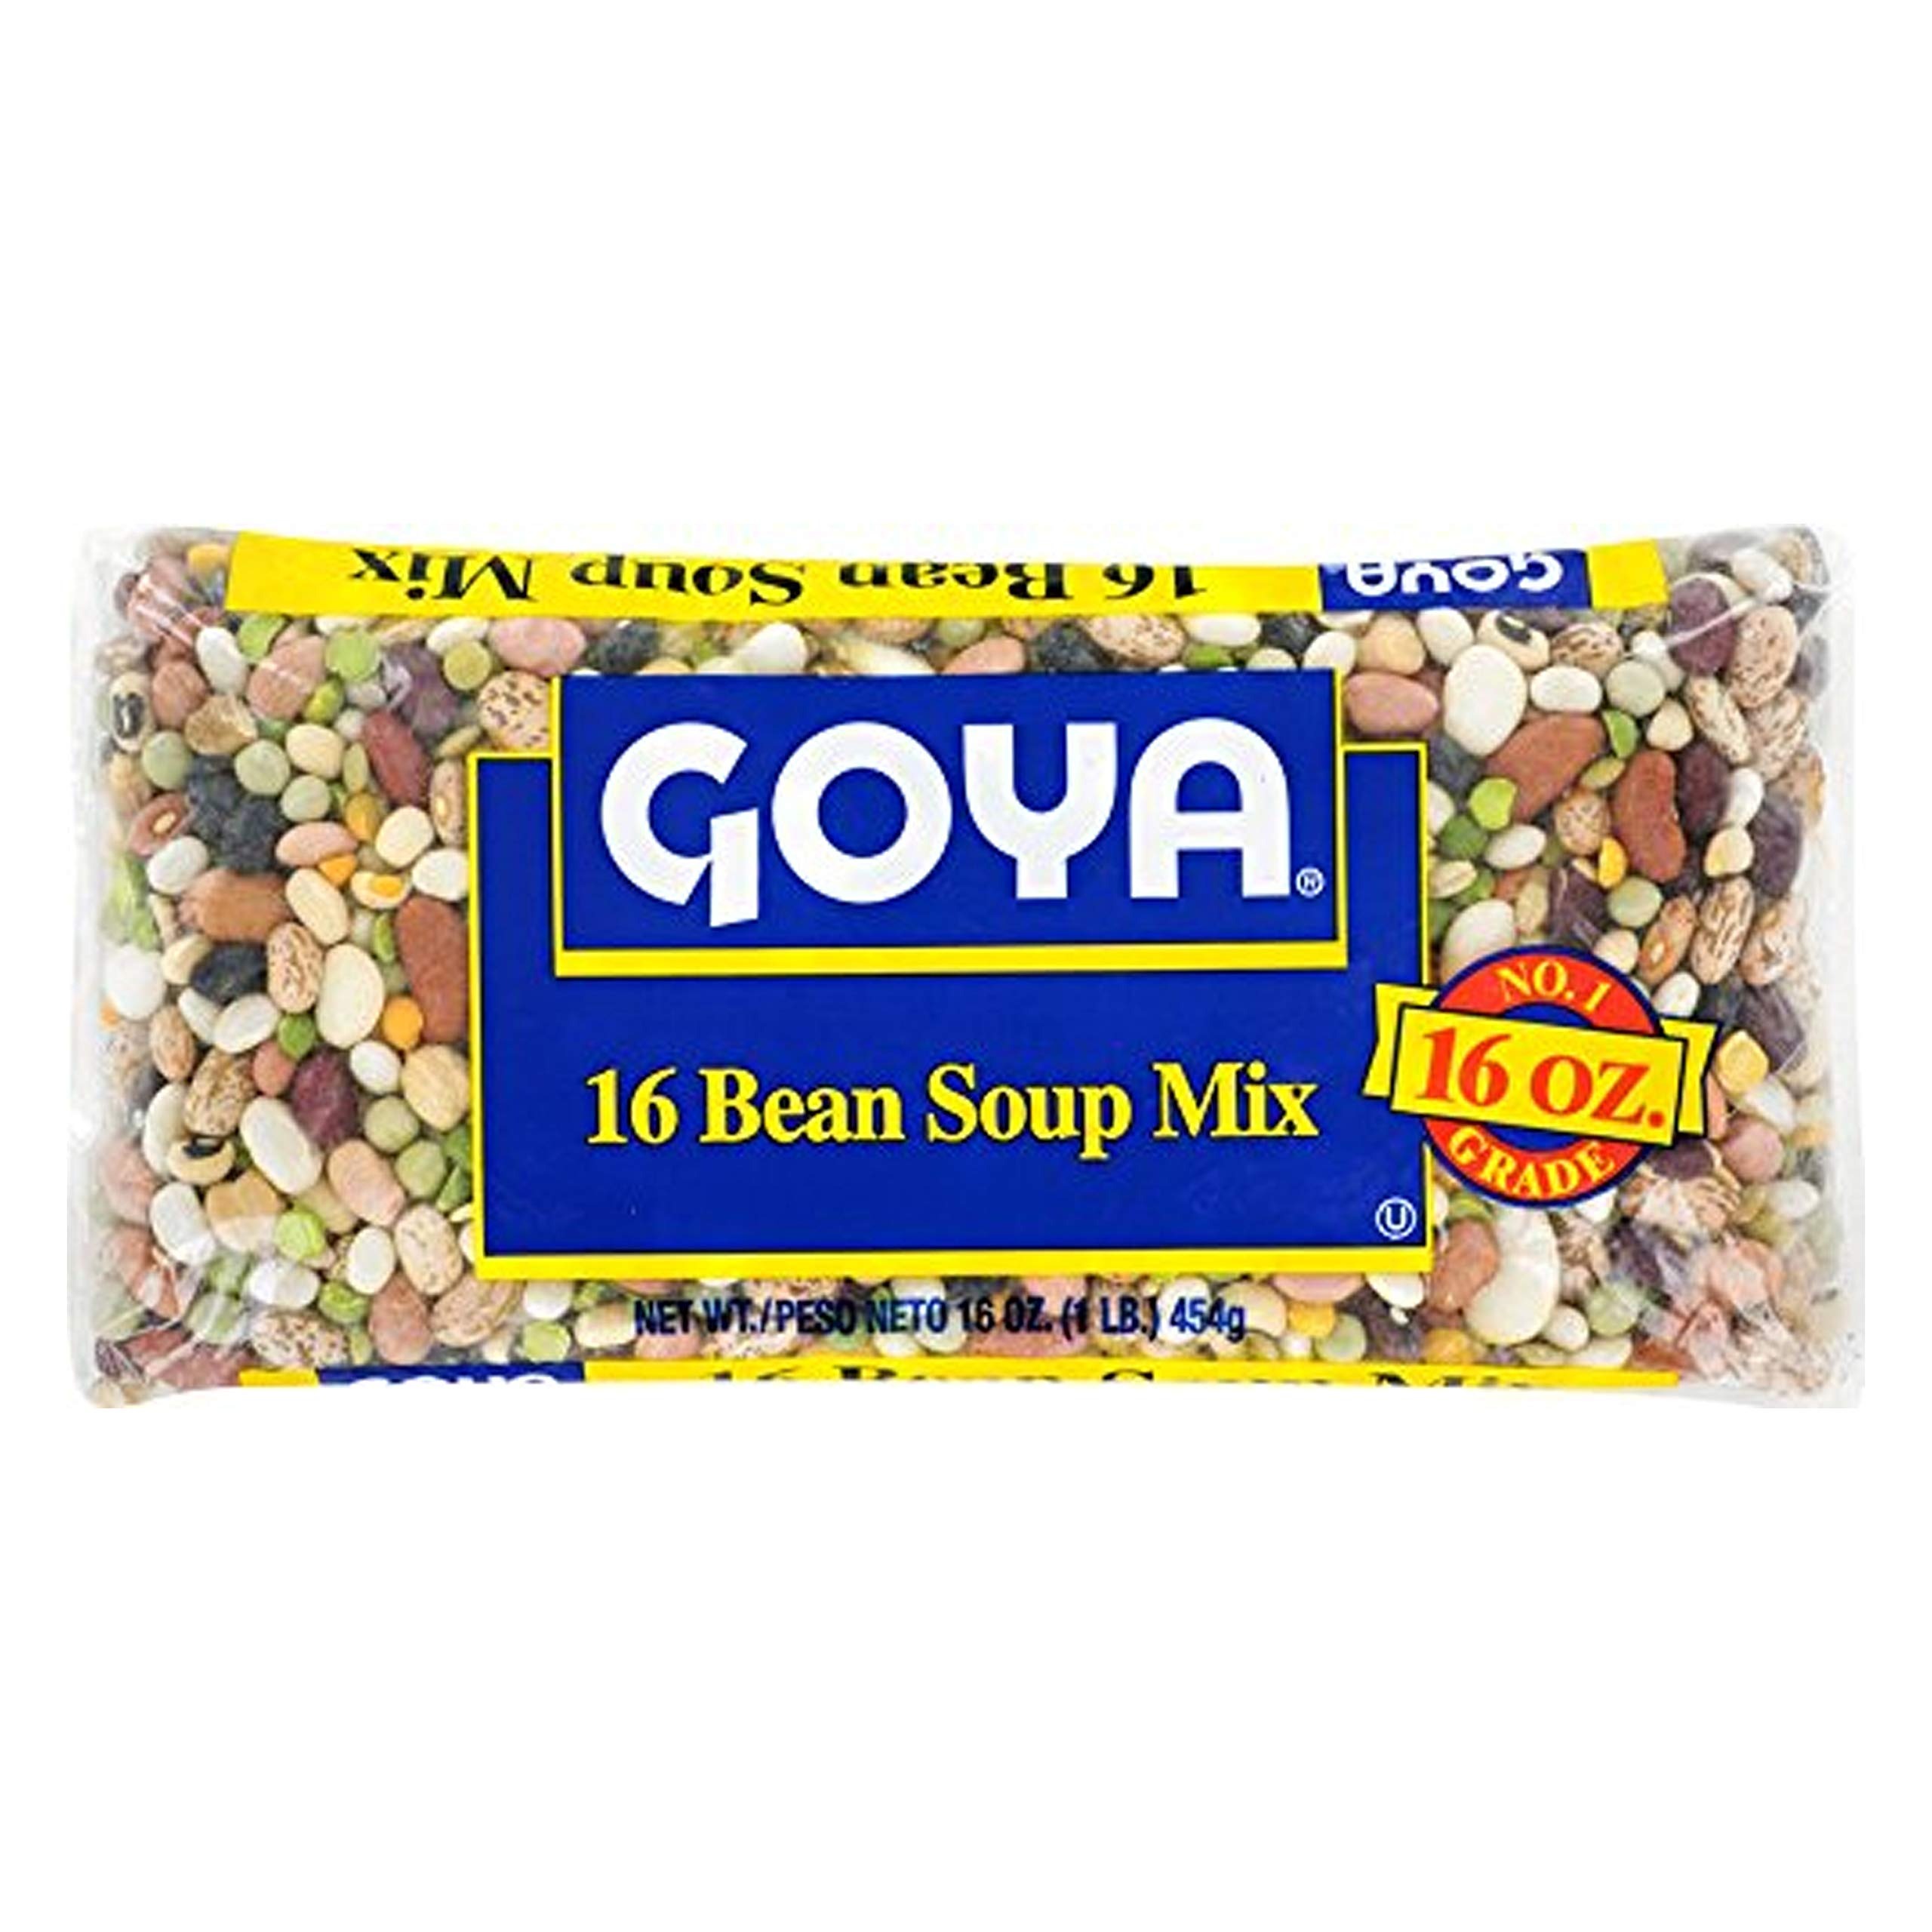
Item Name: Goya 16 Bean Soup Mix No. 1 Grade, 14 oz, 1 bag
Bullet Point: Kosher
Value: 14.0
Unit: Ounce

Price: 13.7